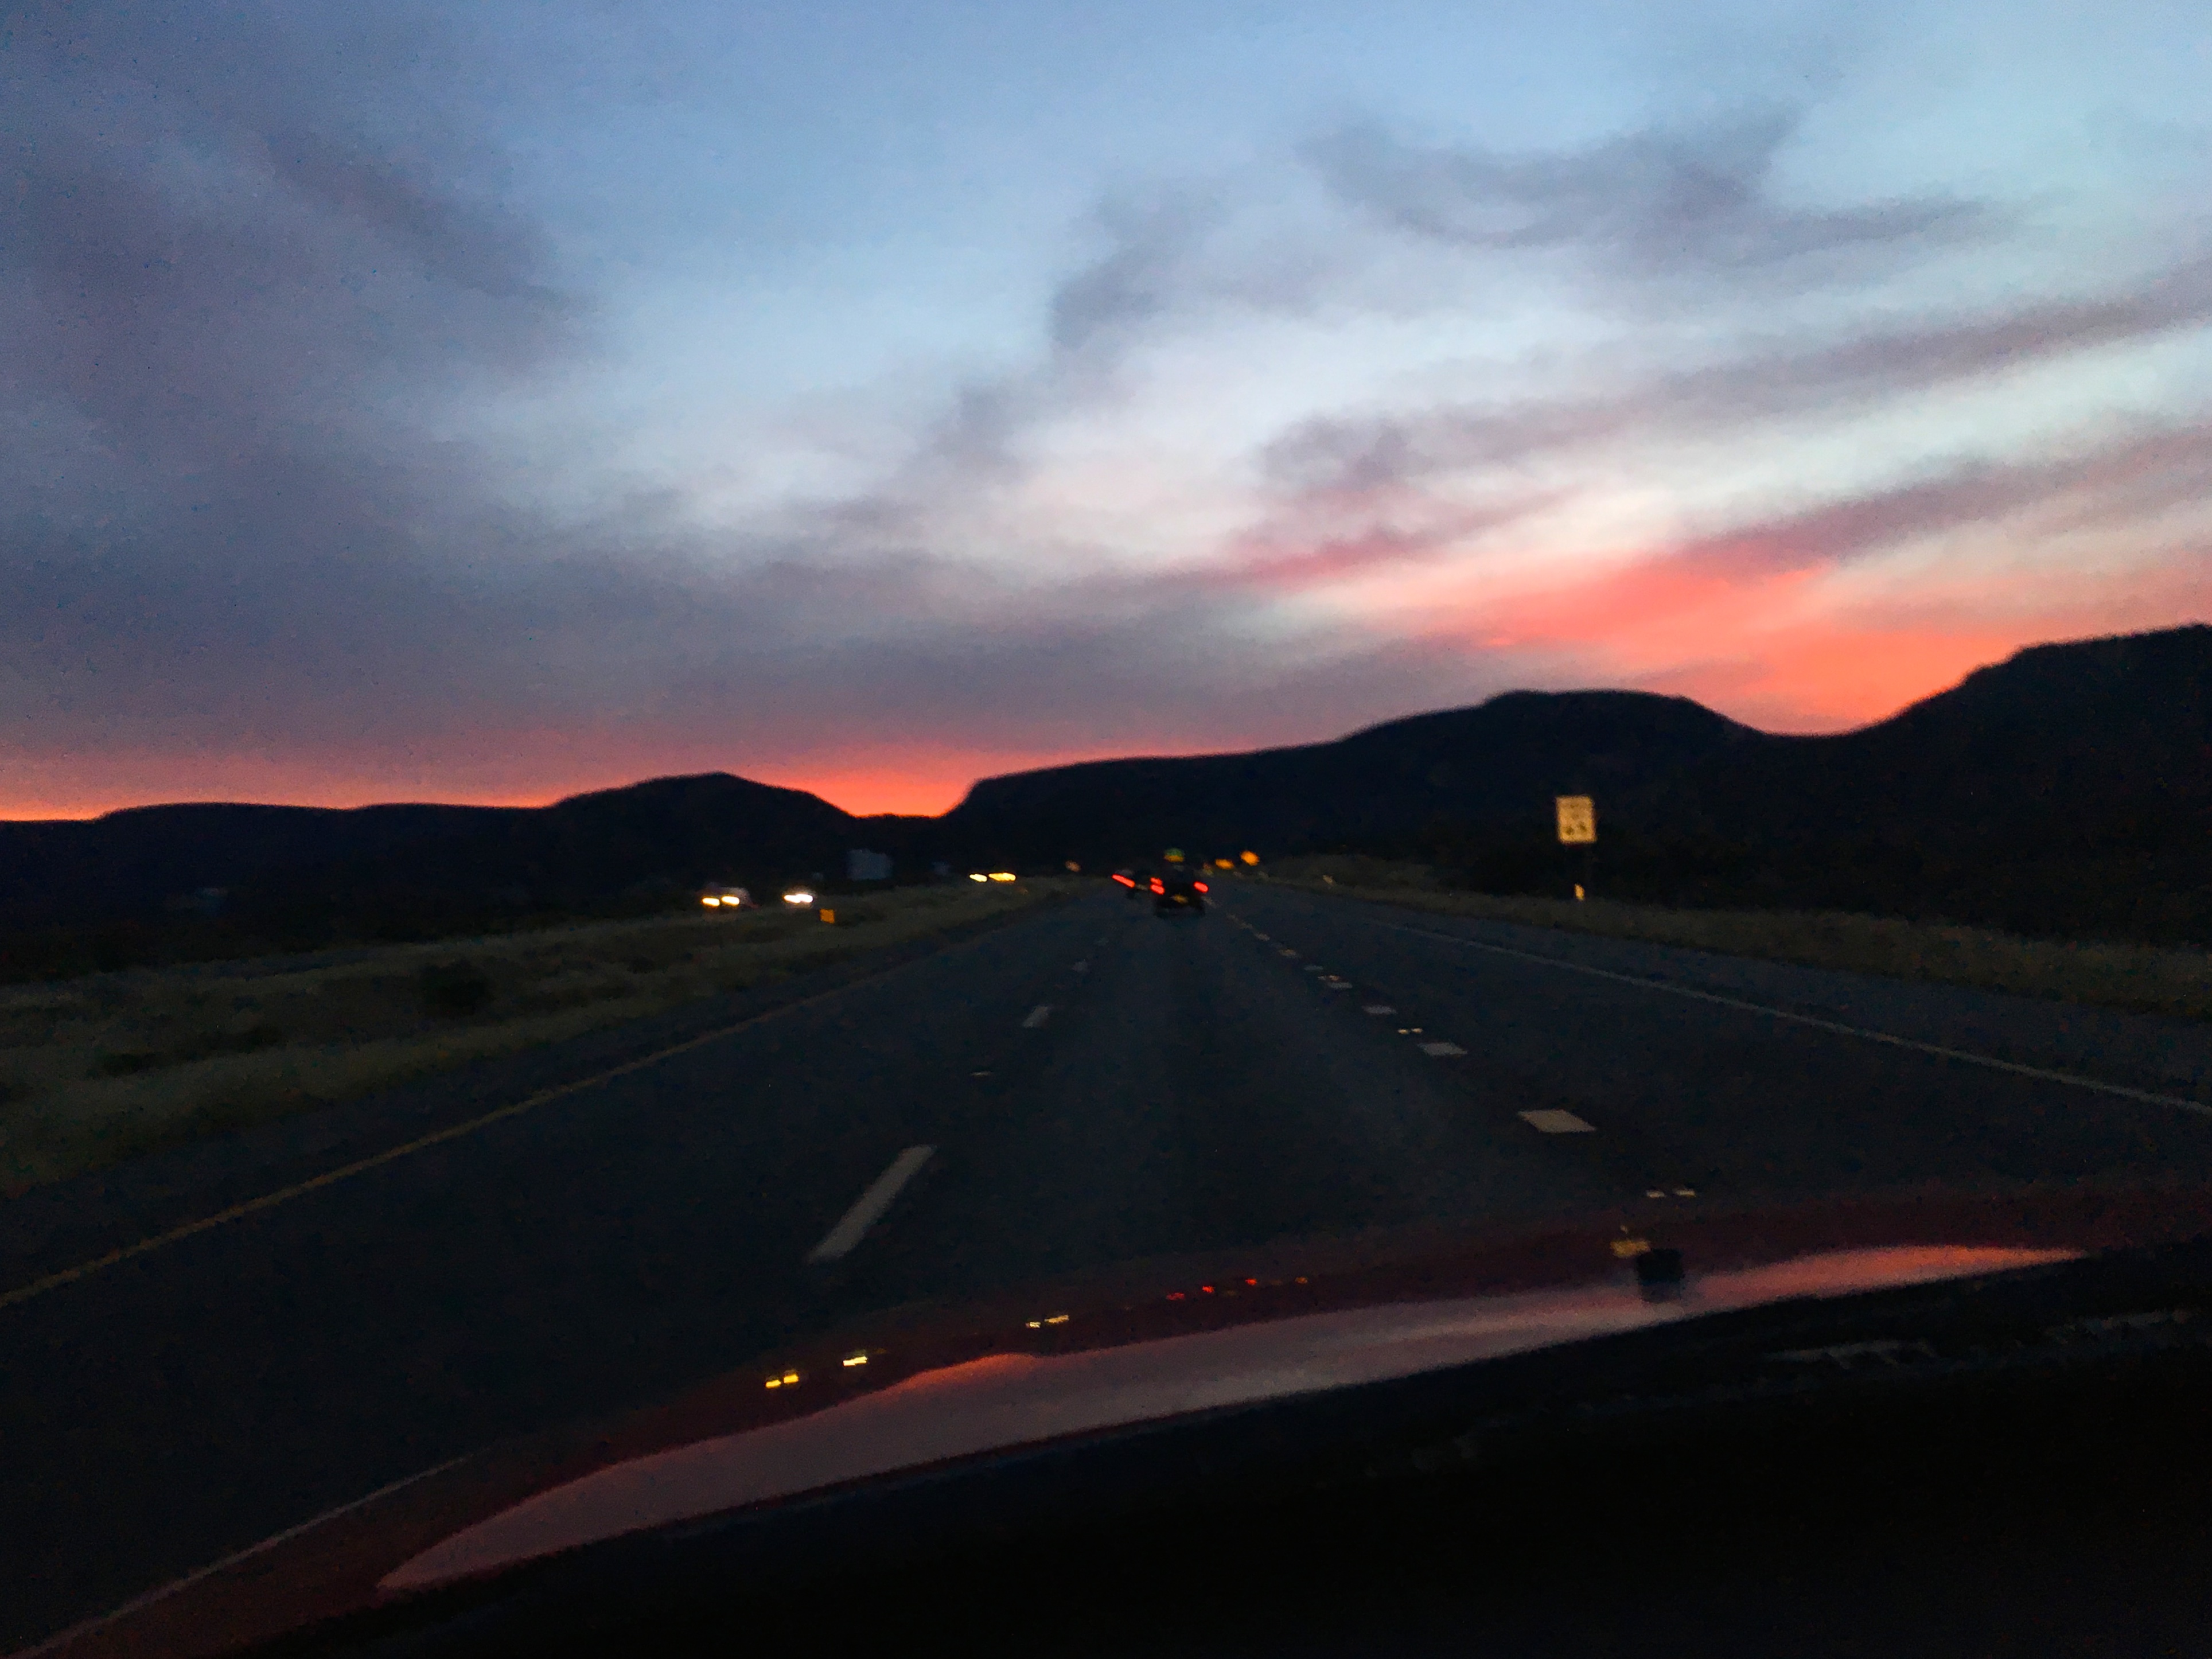
horizon, cloud, sky, sunrise, sunset, road, morning, highway, dawn, dusk, evening, road trip, infrastructure, atmospheric phenomenon